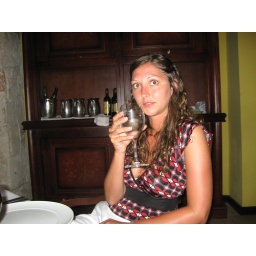
There was no fish in the chicken - Chrystale